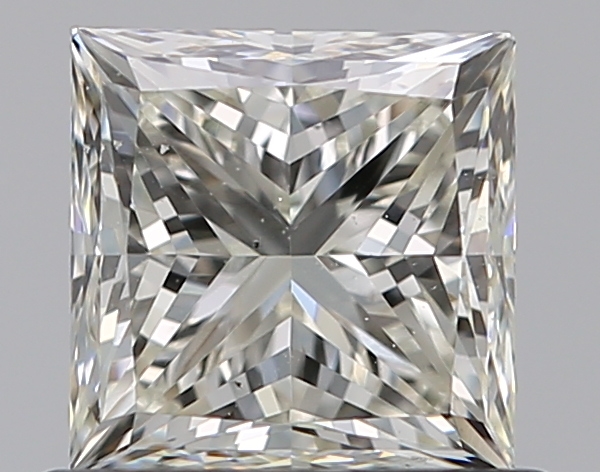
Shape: princess
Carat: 0.8
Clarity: SI1
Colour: K
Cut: VG
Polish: EX
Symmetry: VG
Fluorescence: F
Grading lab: GIA
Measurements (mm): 4.94 x 4.9 x 3.7